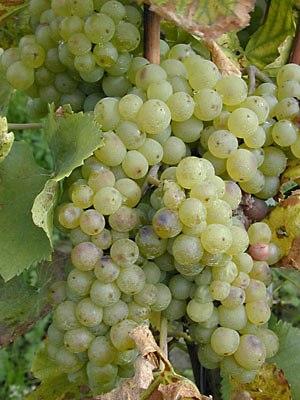
Le chasselas d'Alsace, ou alsace chasselas, ou gutedel, est un vin blanc français produit dans le vignoble d'Alsace à partir des cépages chasselas B et chasselas Rs. Il s'agit d'une dénomination de cépage au sein de l'appellation alsace.